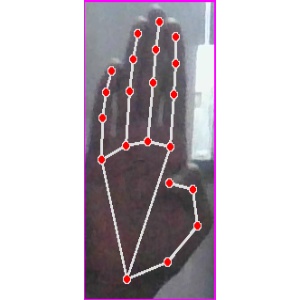
अक्षर: झ